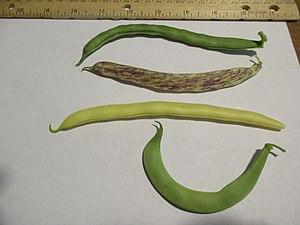
Cet image présente quatre variétés partrimoniales de haricot vert, Phaseolus vulgarus."